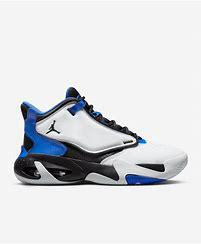
Brand: Jordan
Model: Max Aura 4